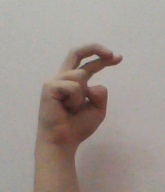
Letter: zay